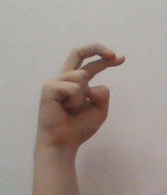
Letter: zay